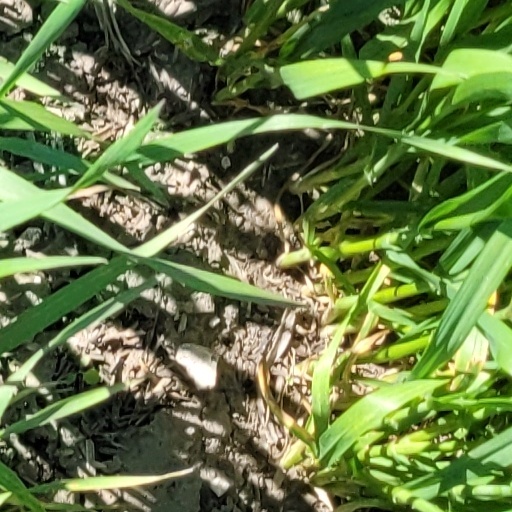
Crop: wheat